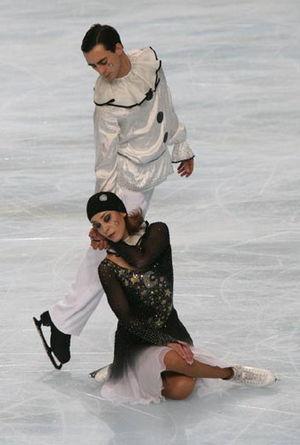
Federica Faiella, née le 1ᵉʳ février 1981, à Rome, est une patineuse artistique italienne. Son partenaire en danse sur glace est Massimo Scali.
Massimo Scali, né le 11 décembre 1979, à Monterotondo, est un patineur artistique italien. Sa partenaire en danse sur glace est Federica Faiella, ils patinent ensemble depuis 2001. Avant sa partenaire était Flavia Ottaviani avec laquelle il a concouru aux championnats du monde junior.